Pre-Pottery Neolithic B

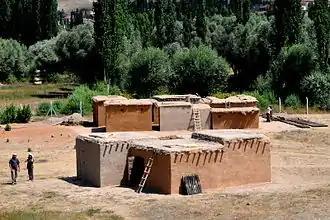
Reconstitution of housing in Aşıklı Höyük, modern Turkey

Danielle Stordeur's recent work at Tell Aswad, a large agricultural village between Mount Hermon and Damascus could not validate Henri de Contenson's earlier suggestion of a PPNA "Aswadian" culture. Instead, they found evidence of a fully established PPNB culture at 8700 BC at Aswad, pushing back the period's generally accepted start date by 1,200 years. Similar sites to Tell Aswad in the Damascus Basin of the same age were found at Tell Ramad and Tell Ghoraifé. How a PPNB culture could spring up in this location, practicing domesticated farming from 8700 BC has been the subject of speculation. Whether it created its own culture or imported traditions from the North East or Southern Levant has been considered an important question for a site that poses a problem for the scientific community.